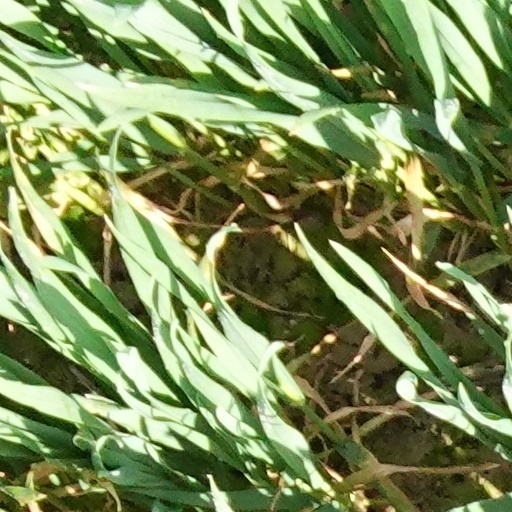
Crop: wheat